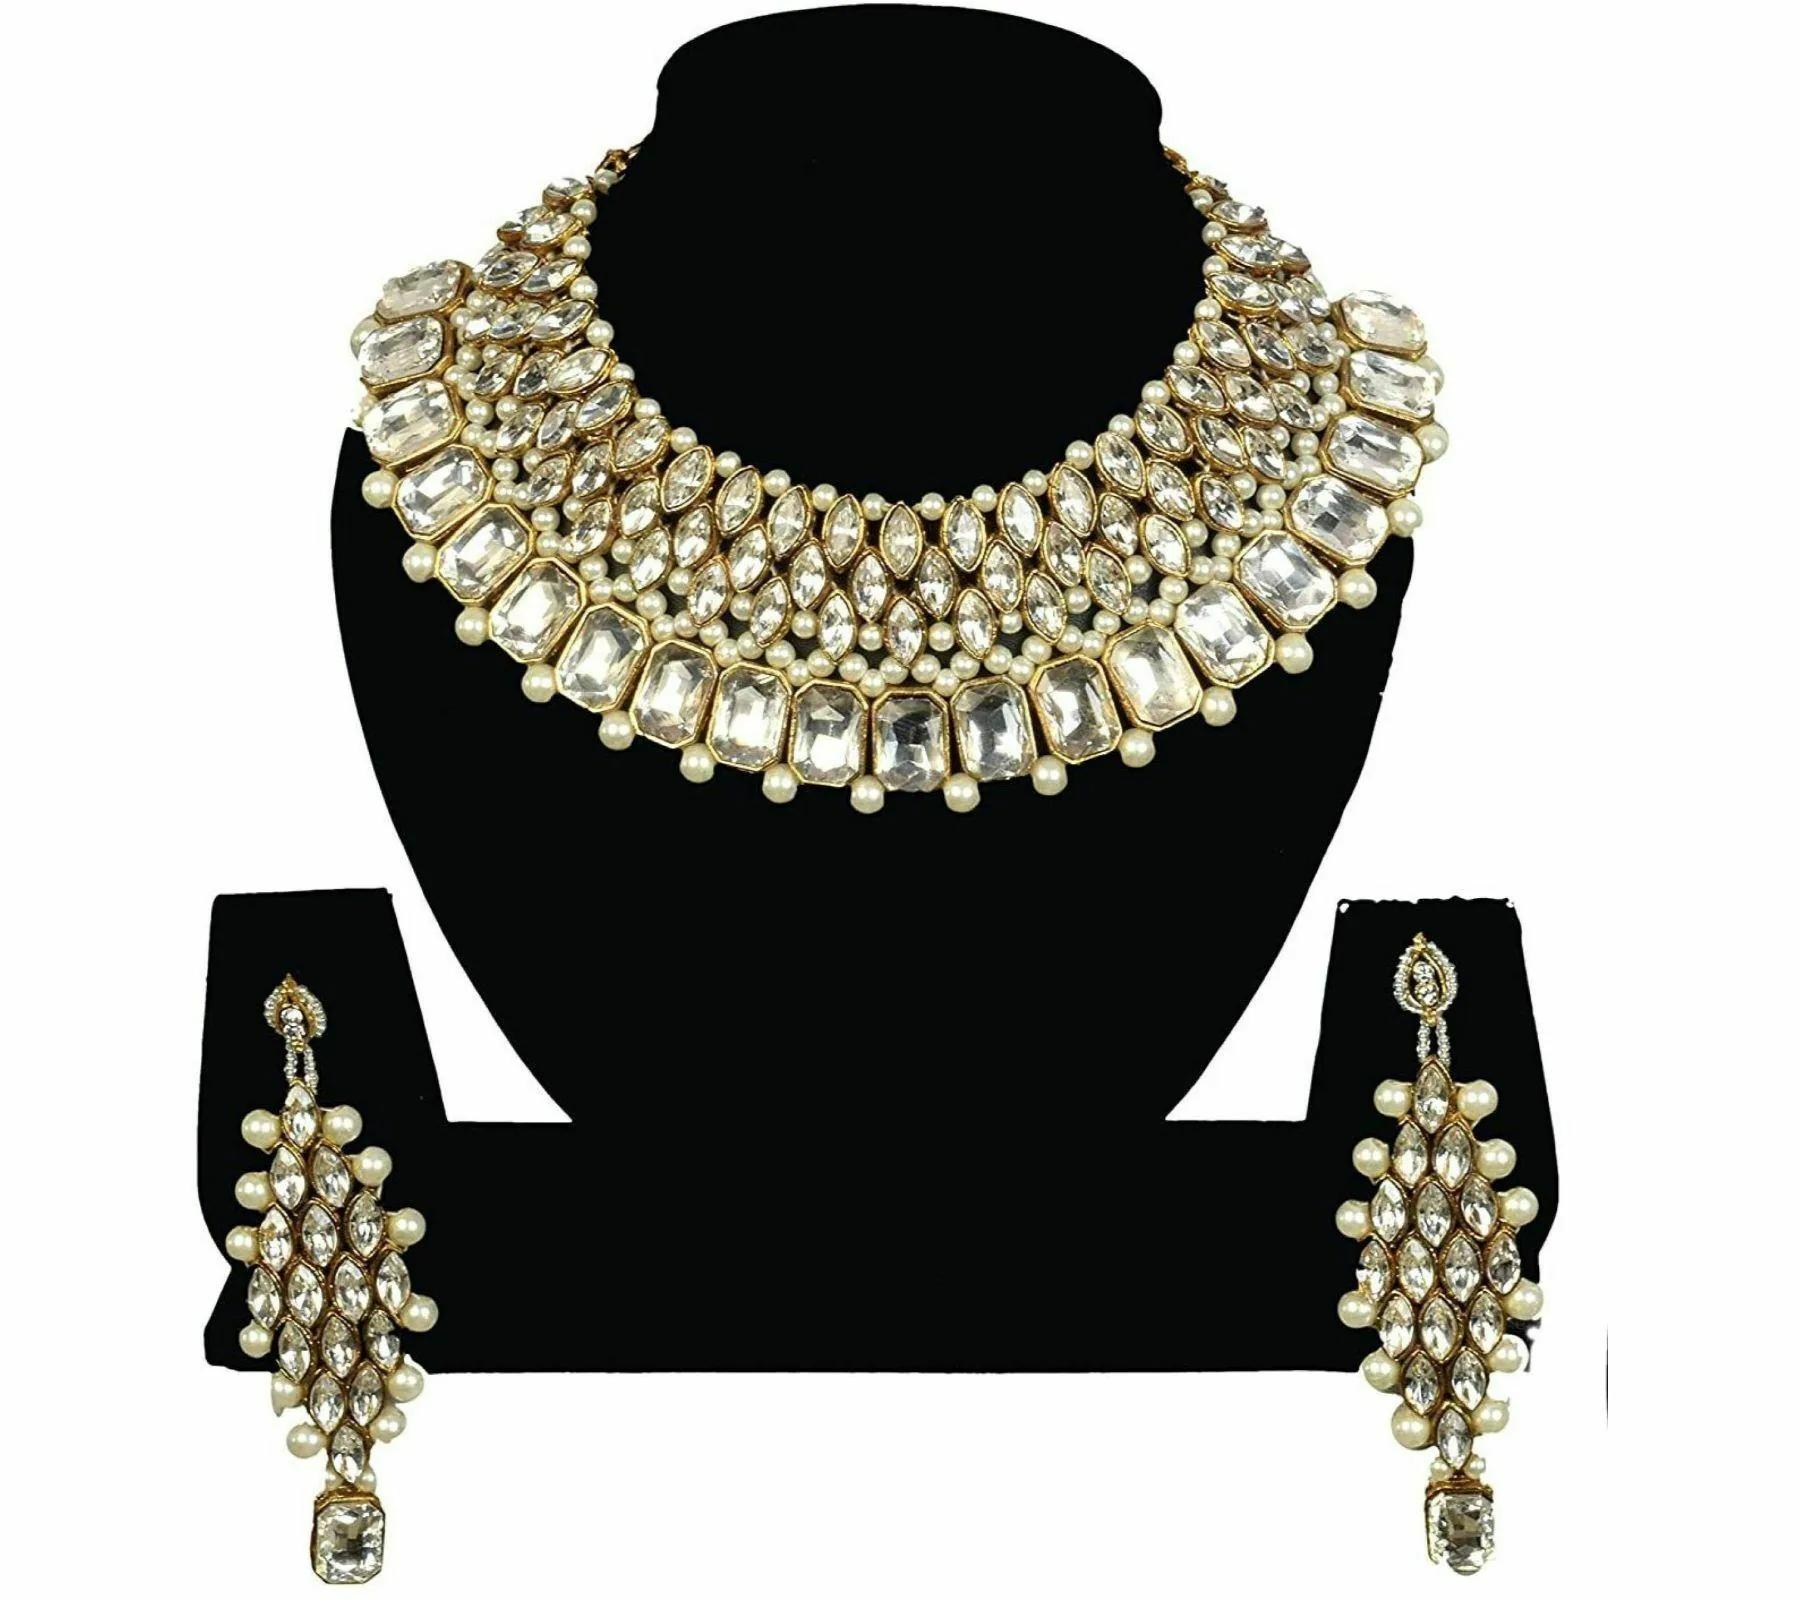
 Gyaan Jewels Handmade Gold Plated Metal Earring and Necklace Set White, Silver (Women, Girls) Free Size
Type: Necklaces
Brand: Gyaan Jewels
Price: Rs. 600
 Traditional kundan dulhan bridal jewellery set this traditional bridal jewelry combo necklace set is the best set of accessory to enhance your beauty and compliment you on your wedding day. Made of brass alloy and kundan settings, the classic ensemble worn together gives a natural, regal elegance to the outfit. Material the jewelry set is made from environmental brass alloy with top quality genuine plating, excellent craftsmanship. The collection makes people remember not only the jewellery itself, but also makes the woman who wears that jewellery stand out.
Features: These are very easy to use being lightweight and has a design which makes it very comfortable,Superior quality and skin friendly,Made from premium quality material this product assures to remain in its original glory even after years of usage,Perfect gift ideal valentine, birthday, anniversary gift your loved ones
Included: 2 Nacklace, 2 earrings, 1 mang tika